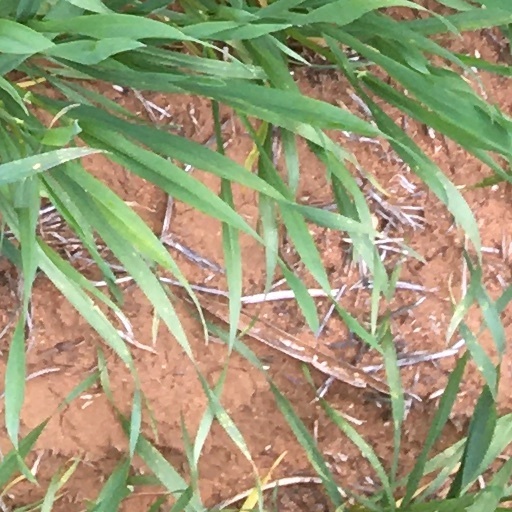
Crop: wheat